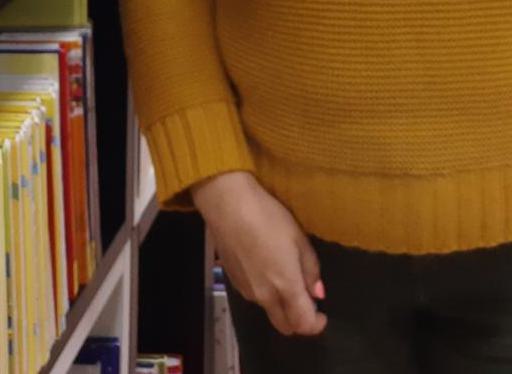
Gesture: no_gesture